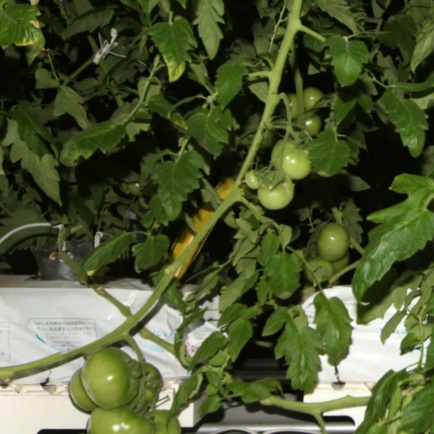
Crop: tomato